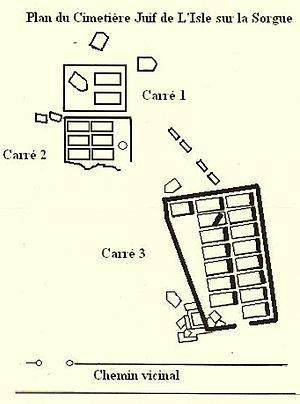
Plan du Cimetière israëlite de l'Isle-sur-la-Sorgue (84) en 2012
Le cimetière juif de L'Isle-sur-la-Sorgue est l'un des sites juifs importants du département de Vaucluse. Depuis l'arrêté du 30 juin 2008 il est inscrit comme Monument historique.